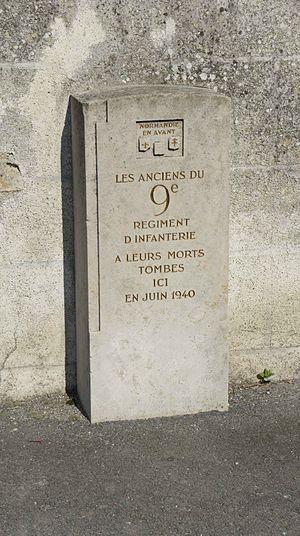
borne à st-Masmes en mémoire du 9e RI en 1940.
Le 9ᵉ régiment d'infanterie est un régiment d'infanterie de l'Armée de terre française créé sous la Révolution à partir du régiment de Normandie, un régiment français d'Ancien Régime, l'un des Six Grands Vieux.
Le 9ᵉ régiment de chasseurs parachutistes ou 9ᵉ RCP est une unité parachutiste de l'armée de terre française. Il descend du 9ᵉ RI, un des plus vieux corps de France, qui prit part notamment aux campagnes napoléoniennes.